Governor of Kentucky

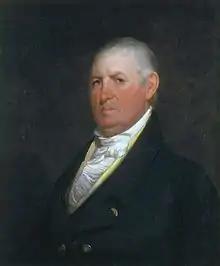
Isaac Shelby, the first and fifth governor of Kentucky

Political parties had developed in the United States before Kentucky became a state. Because most early Kentuckians were Virginians, they naturally allied with the Democratic-Republicans, the party of Thomas Jefferson and James Madison; the latter was a cousin of George Madison, the state's sixth governor. Political victories were few and far between for Federalists in Kentucky, and none of Kentucky's governors were members of the Federalist Party. Military service was the most important consideration for voters in Kentucky's early gubernatorial elections. John Breathitt, elected Kentucky's eleventh governor in 1832, was the first Kentucky governor not to have served in the military.